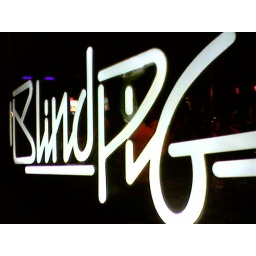
inside the blind pig in ann arbor while selling t-shirts for the mighty narwhale.